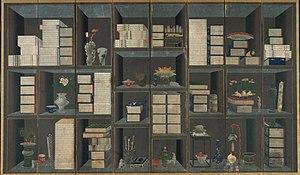
Scholar's books and things (Chaekgeori)